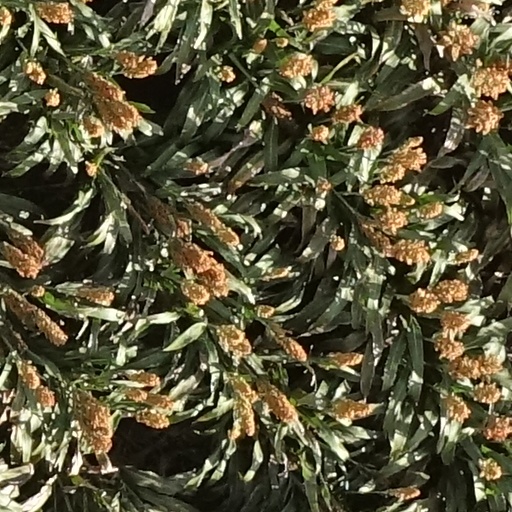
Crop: sorghum